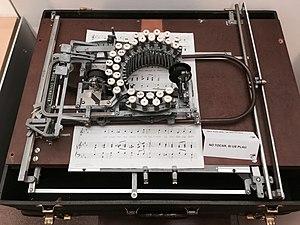
Une partition de musique est un document qui porte la transcription d'une œuvre musicale. Cette transcription peut être faite avec plusieurs sortes de notations et sert à traduire les quatre caractéristiques du son musical :
Une machine à écrire est une machine mécanographique permettant d'écrire des documents avec des caractères imprimés. Elle se présente sous la forme d'un clavier comportant une cinquantaine de touches représentant les caractères qui seront imprimés sur le papier.